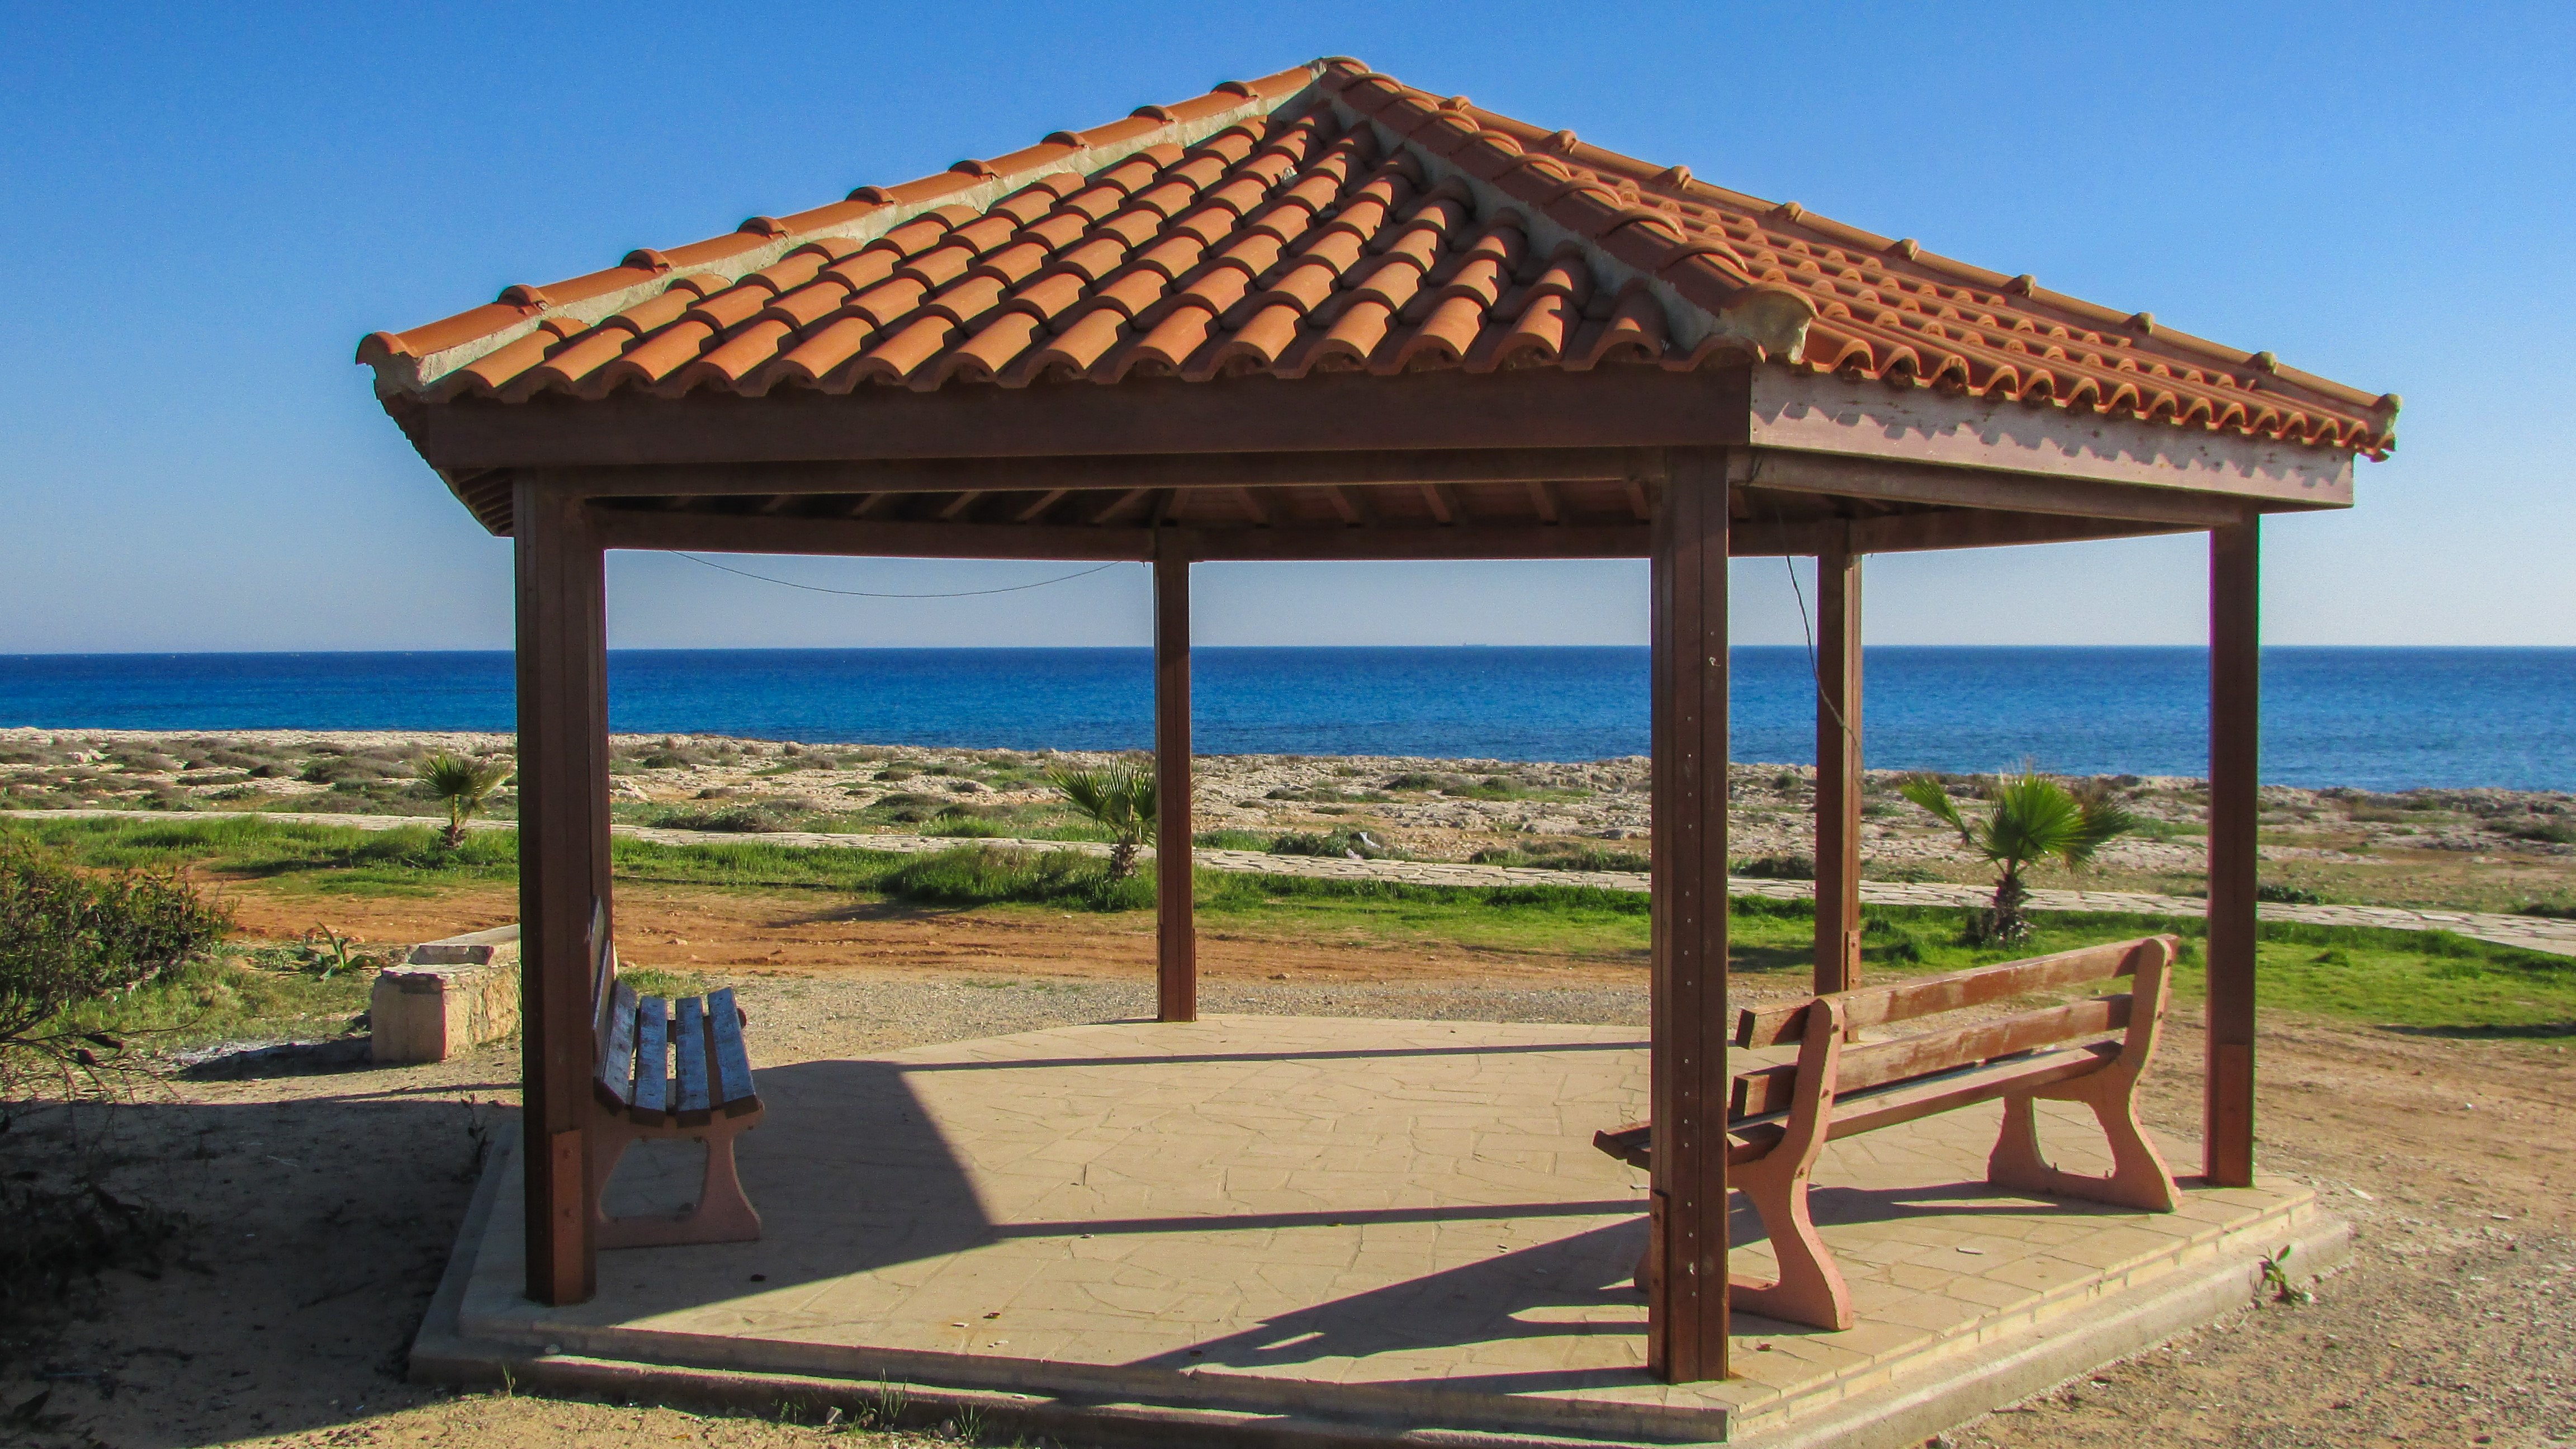
villa, recreation, property, gazebo, tourism, kiosk, estate, vacations, cyprus, pergola, ayia napa, resting site, outdoor structure, lanta beach